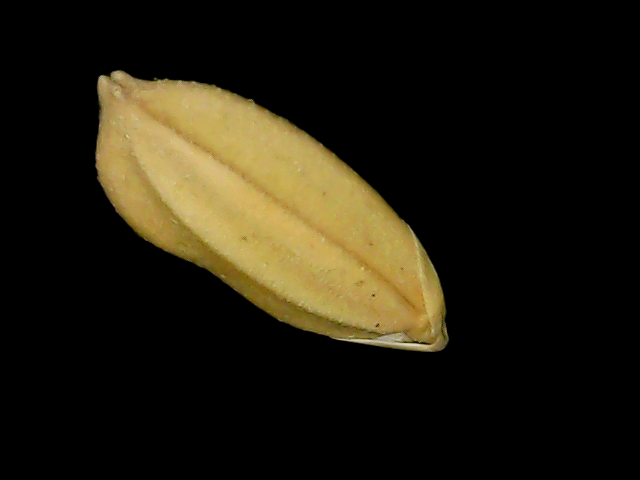
Rice variety: Binadhan08